Amstelveen

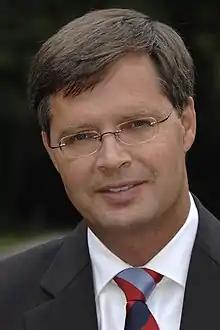
Jan Peter Balkenende, 2006

Amstelveen is served by two tram lines running south from Amsterdam Zuid station. Tram line 5 runs south via Amsterdam Zuid to Stadshart (city centre) in Amstelveen. Tram line 25 runs between Amsterdam Zuid station and Westwijk. Both tram lines serve stops between Amsterdam Zuid and Oranjebaan. Tram line 25 replaced a portion of Metro line 51 that used to run between Amsterdam Zuid station and Westwijk.